Andrew Cowan

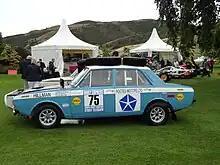
Cowan dove this Hillman Hunter to victory in the 1968 London–Sydney Marathon

Once established as a professional driver, Cowan had many notable successes with both Rootes and subsequently Mitsubishi, for whom he signed in 1972. Aside from his two Scottish Rally titles, he won the first two London-Sydney Marathons in 1968 and 1977, five consecutive Southern Cross Rallies (1972–76), the 1977 Rallye Bandama Côte d'Ivoire, and the world's longest rally, the 20,000-mile South American Marathon in 1978. He was also competitive in the Safari Rally where he recorded a top four finish four times in five years, and latterly the Paris-Dakar Rally where his best result was second overall in 1985. He retired as a driver in 1990.